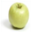
Label: apple